Torre Ladrones

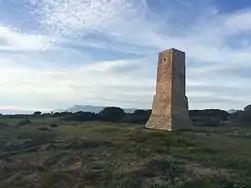
Torre Ladrones next to the dunes in Artola (Cabopino).

Torre Ladrones ("Thieves Tower") is a tower on the Puerto de Cabopino beach in Marbella, Spain. It is part of the coastal fortification line along the Andalusian Mediterranean coast. Both the architecture and the materials used, indicate that "Torre Ladrones" was built during the period of Arab domination in the Spanish peninsula. It is 15 meters high, a figure that makes it the tallest watchtower of the Malaga coast. The interior is divided into three rooms and a housetop. At that time, its role was clearly defensive: to warn of potential enemies and to organize a coordinated defense in case the enemy attacked.